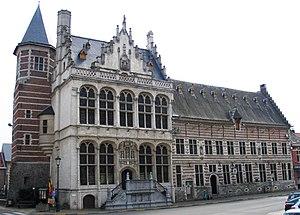
Cette page regroupe l'ensemble des monuments classés de la ville belge de Léau.